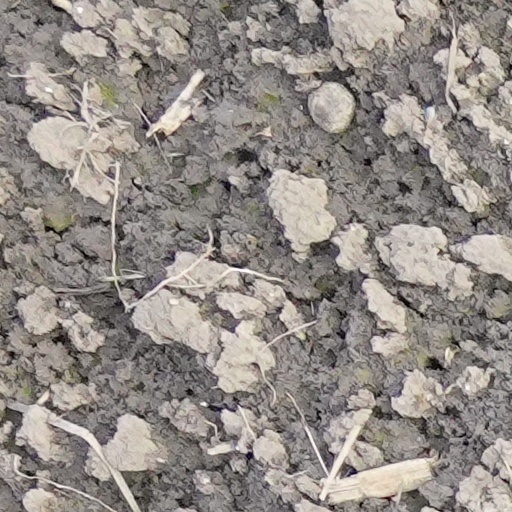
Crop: wheat